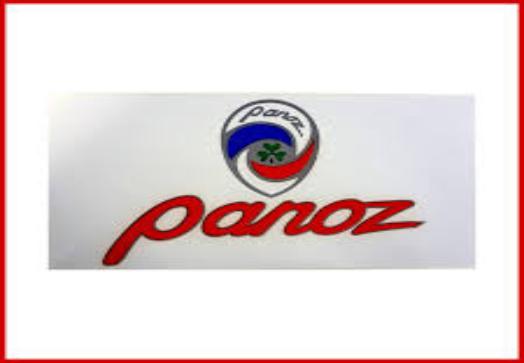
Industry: Clothes